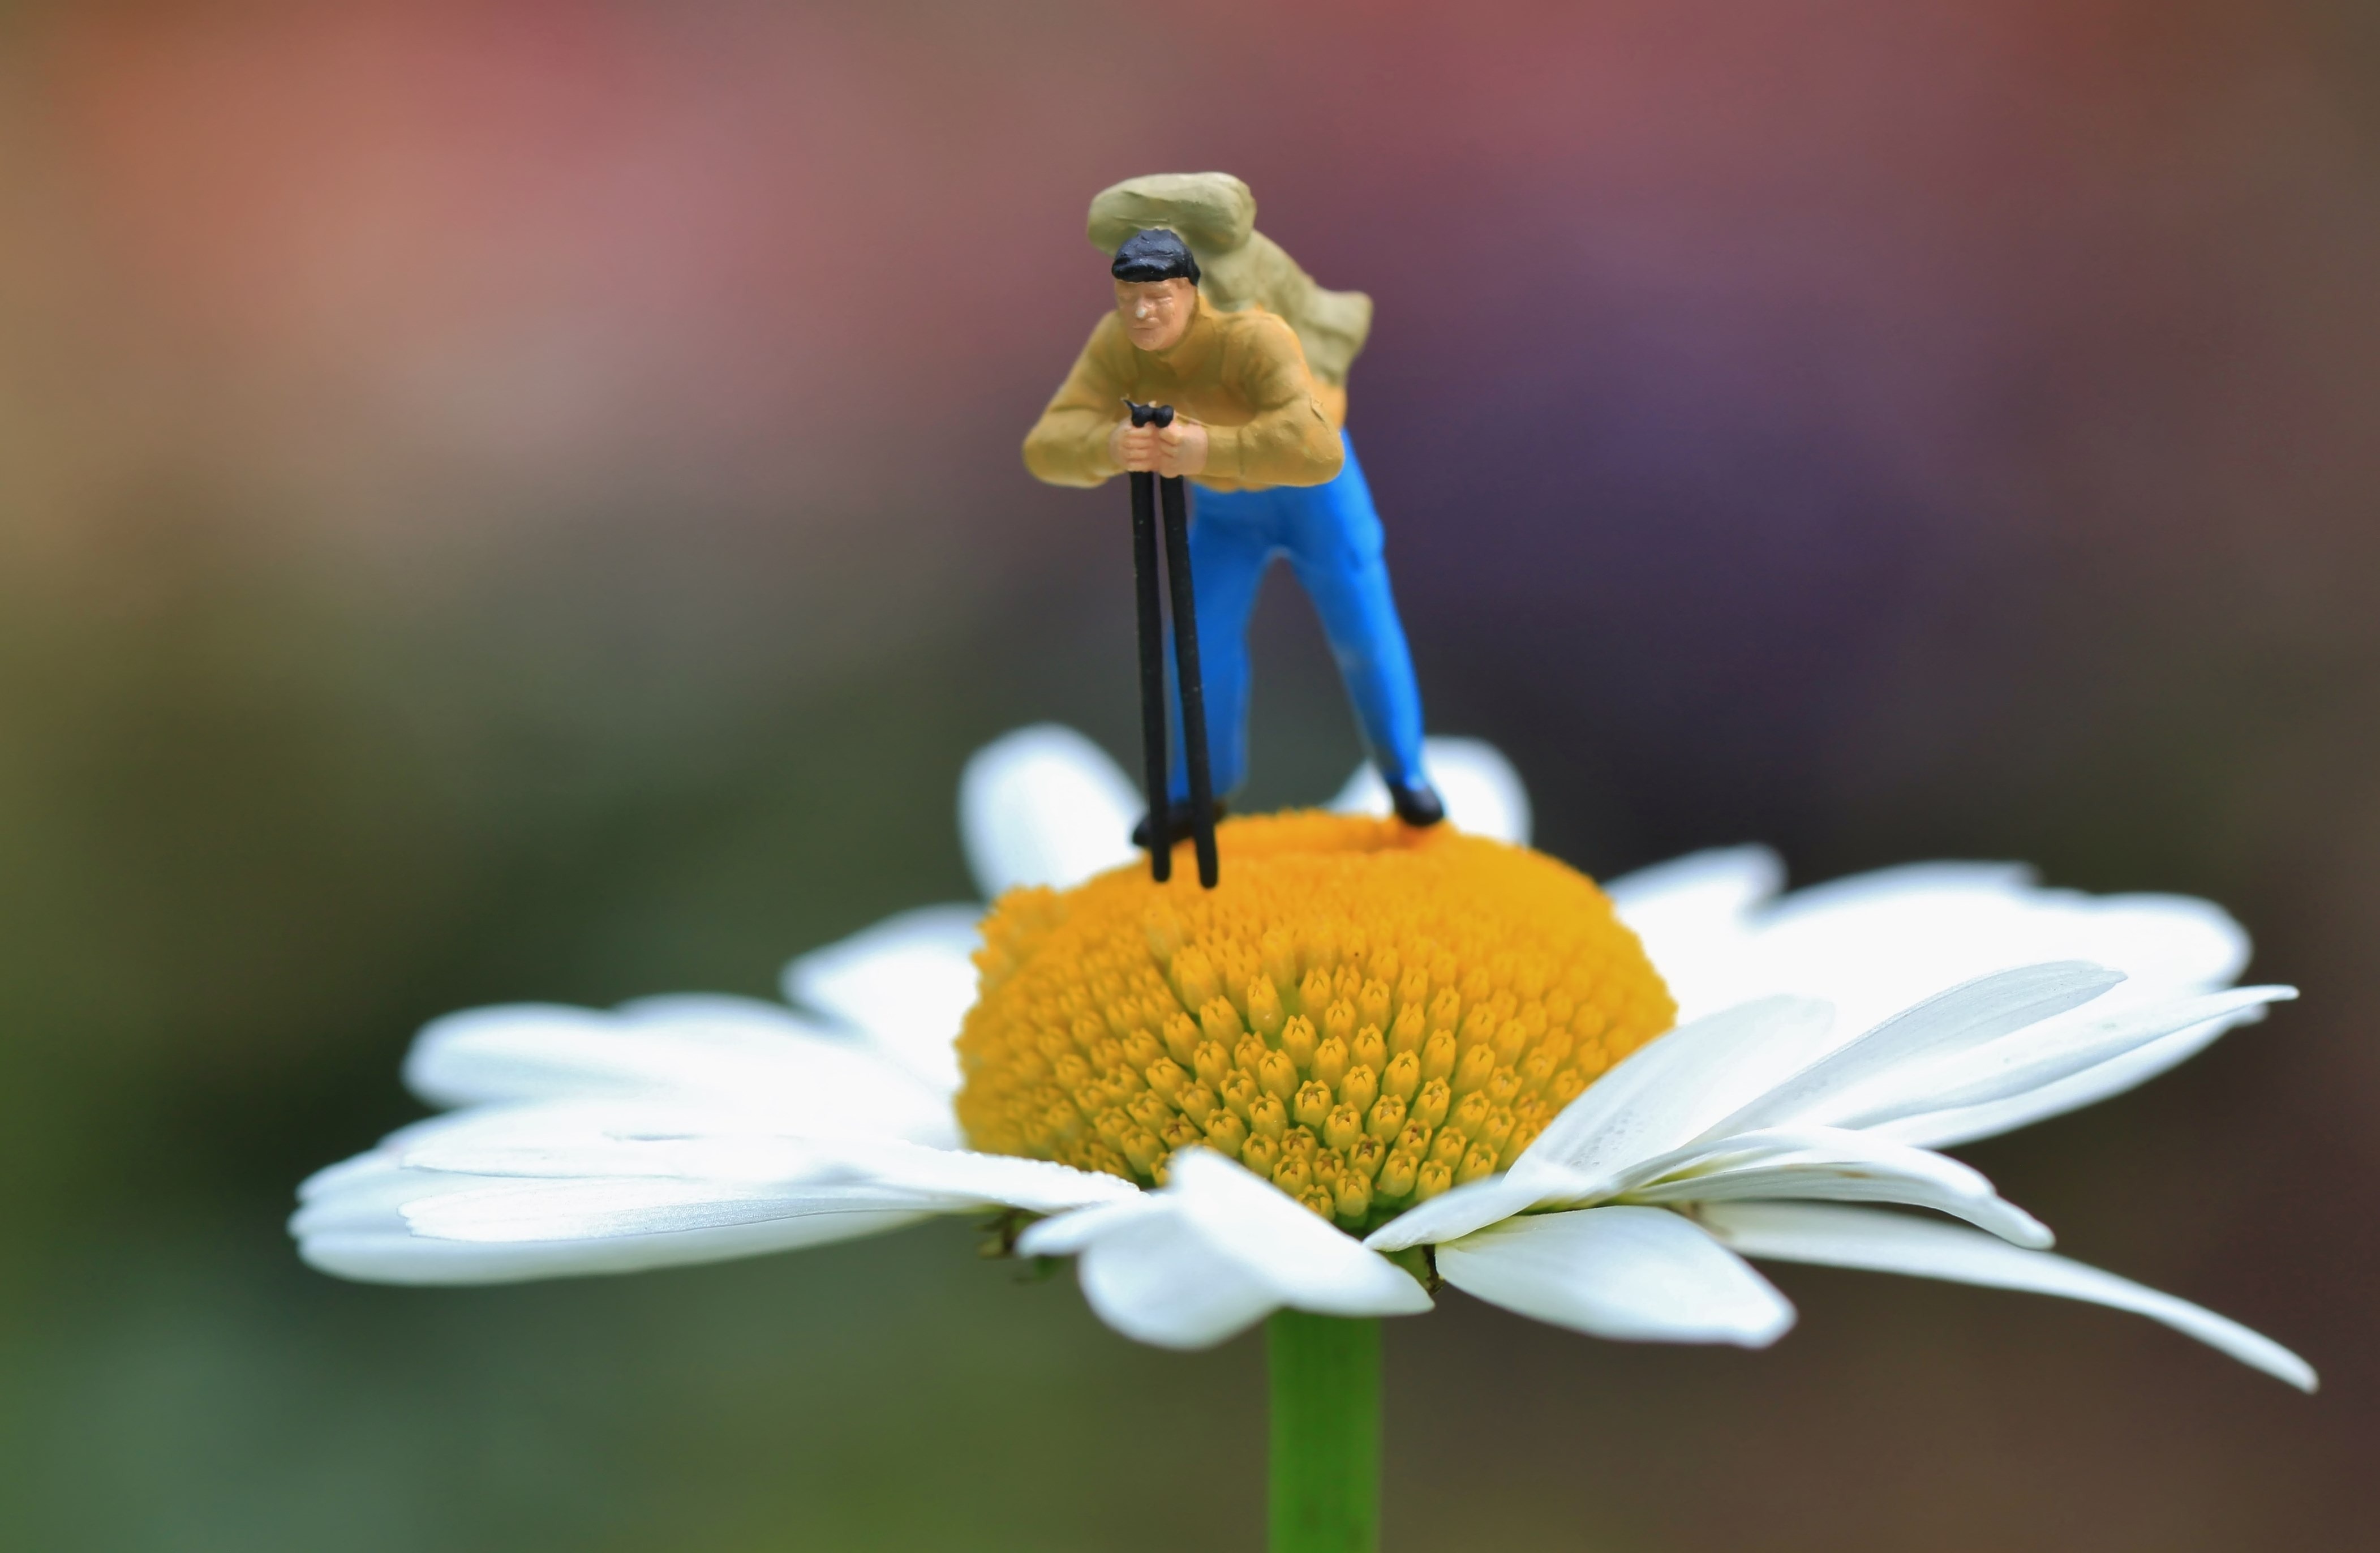
man, nature, blossom, plant, photography, flower, petal, bloom, daisy, model, green, color, insect, macro, small, yellow, close, flora, fauna, summit, flowers, miniature, close up, mini figure, sculpture, art, dream, figure, figurine, tiny, toys, surreal, dwarf, figures, top, digital art, mite, marguerite, success, wanderer, managed, macro photography, liliput, little man, model construction figure, summit stormer, mini world, colorful fantasy